Fiat Panda

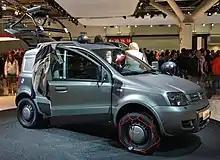
Fiat Panda Tanker Concept

The Fiat Panda Jolly was created by Fiat Styling Center and Stola and inspired by boat design. It served as a special shuttle bus in Capri during the summer of 2006. The interior features innovative materials and exclusive trims. The concept mainly came from the 600 Multipla Jolly, a car created by Carrozzeria Ghia in 1956, which could be found on the streets of Capri 50 years ago. Defined by Fiat as "a car with a fresh, light and Mediterranean look both in the colors and materials", the Panda Jolly is inspired by the interior design and yacht design worlds, and features styling elements that remind of the spirit and way of life of the 1960s.